Asian Americans in arts and entertainment

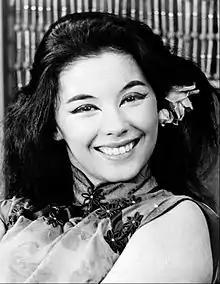
France Nuyen (1958)

France Nguyễn Vân Nga (later changed to France Nuyen) portrayed Liat in the 1958 film South Pacific. In the same year, she was in "The World of Suzie Wong" on Broadway with William Shatner. She was later cast to reprise her role of Suzie Wong in the 1960 film "The World of Suzie Wong" , but was later replaced by Nancy Kwan. France Nuyen would go on to play Dr. Paulette Kiem in the television series "St. Elsewhere" (1986–1988).